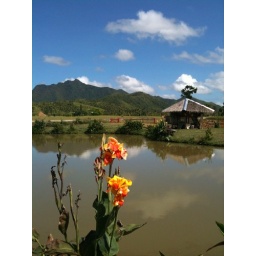
Don't let your golf ball get deceived by the beauty of this water hazard. That's a 2-stroke penalty.